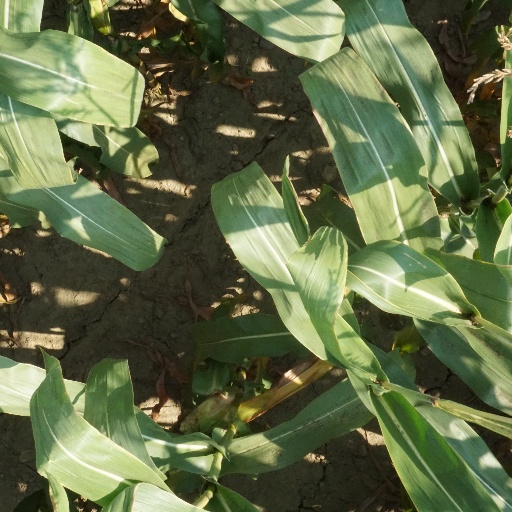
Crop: maize; corn